David Eyre Percival

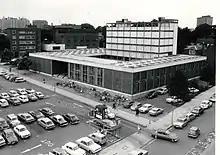
Norwich Central Library (1962)

Good Design in Housing award from the Ministry of Housing and Local Government for his development at Alderson Place in Norwich (1959).